Dov Yaffe

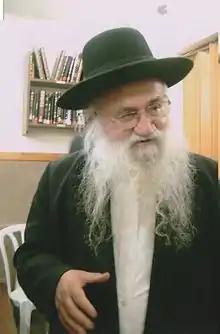

Dov Yaffe (1928–2017) was a Polish-born Israeli rabbi, mashgiach, and leader of the Musar movement.